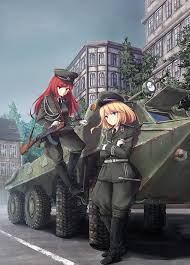
Label: BTR-70